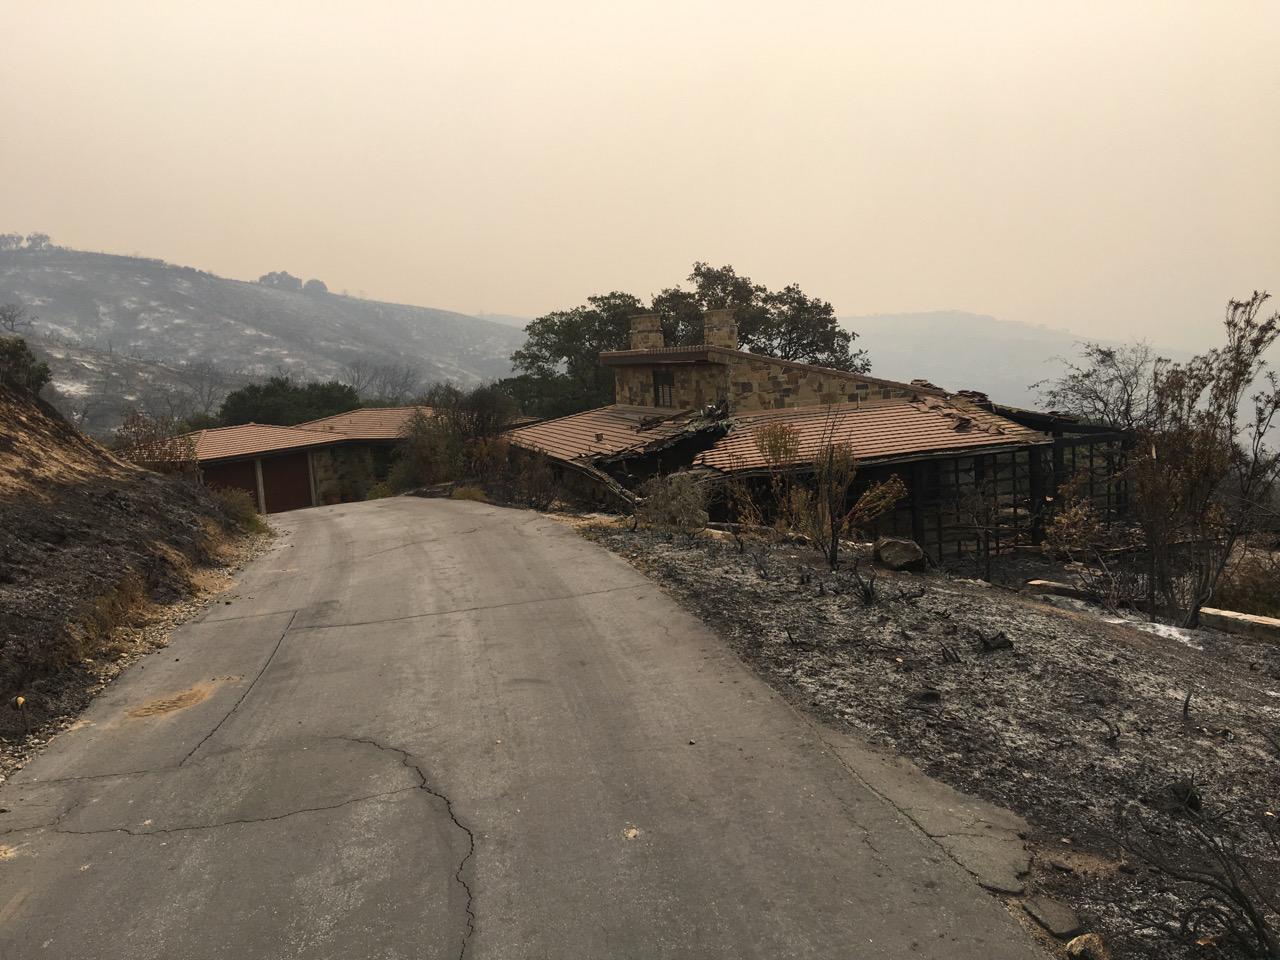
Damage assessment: major